1993 Afro-Asian Cup of Nations

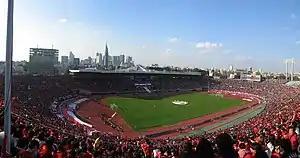
The old Tokyo National Stadium hosted the final

The 1993 Afro-Asian Cup of Nations was the fifth edition of the Afro-Asian Cup of Nations, it was contested between Japan, winners of the 1992 Asian Cup, and Ivory Coast, winners of the 1992 Africa Cup of Nations. The match was played in one leg in Tokyo, Japan.